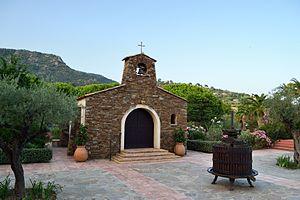
Chapelle de Saint-Clair au Lavandou, France
Le Lavandou est une commune du département du Var, dans la région Provence-Alpes-Côte d'Azur, sur les bords de la Méditerranée face aux Îles d'Or et au pied du massif des Maures. Elle est née en 1913 de la scission de la commune de Bormes-les-Mimosas qui la jouxte à l'ouest. Hyères est à 22 km à l'ouest, Cavalaire à 20 km à l'est, par la route.